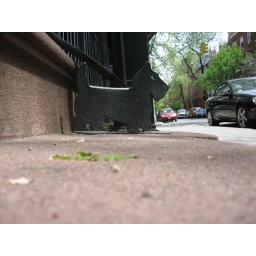
small scottie dog statue on front steps of house in greenwich village.